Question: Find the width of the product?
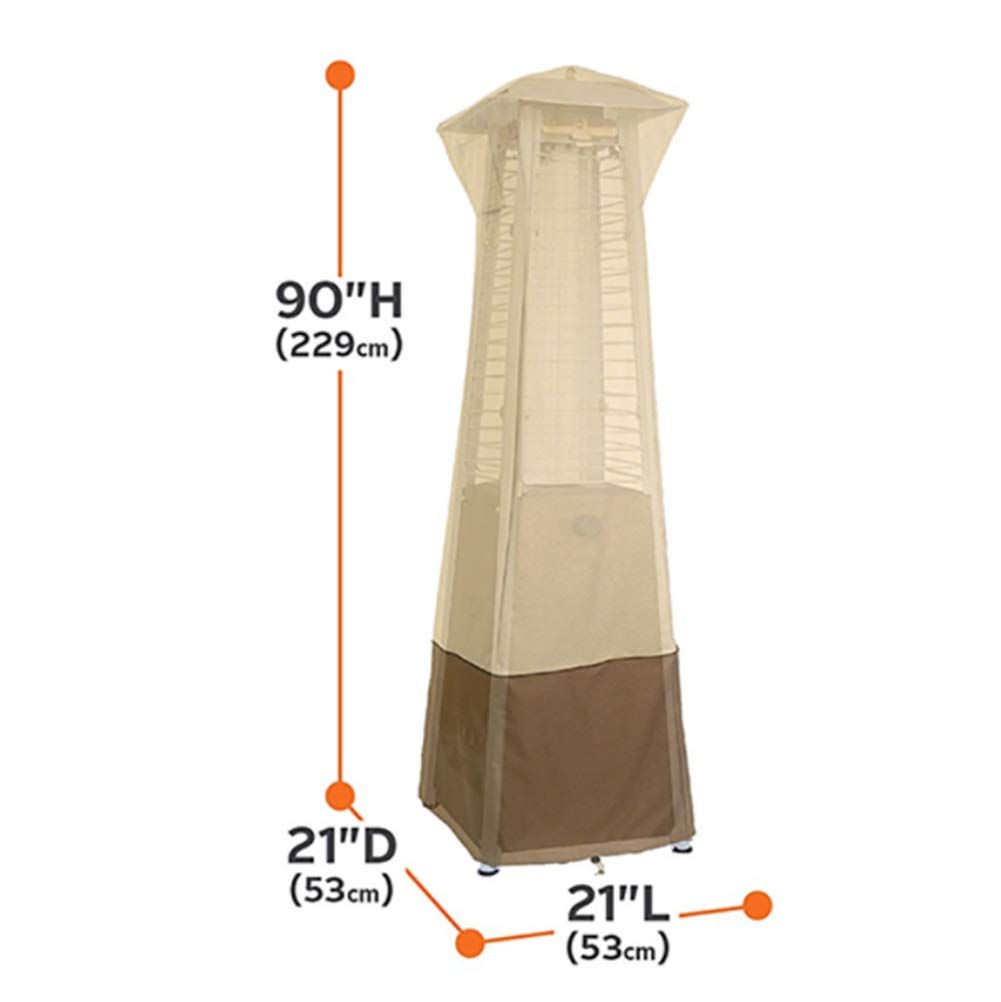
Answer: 53.0 centimetre